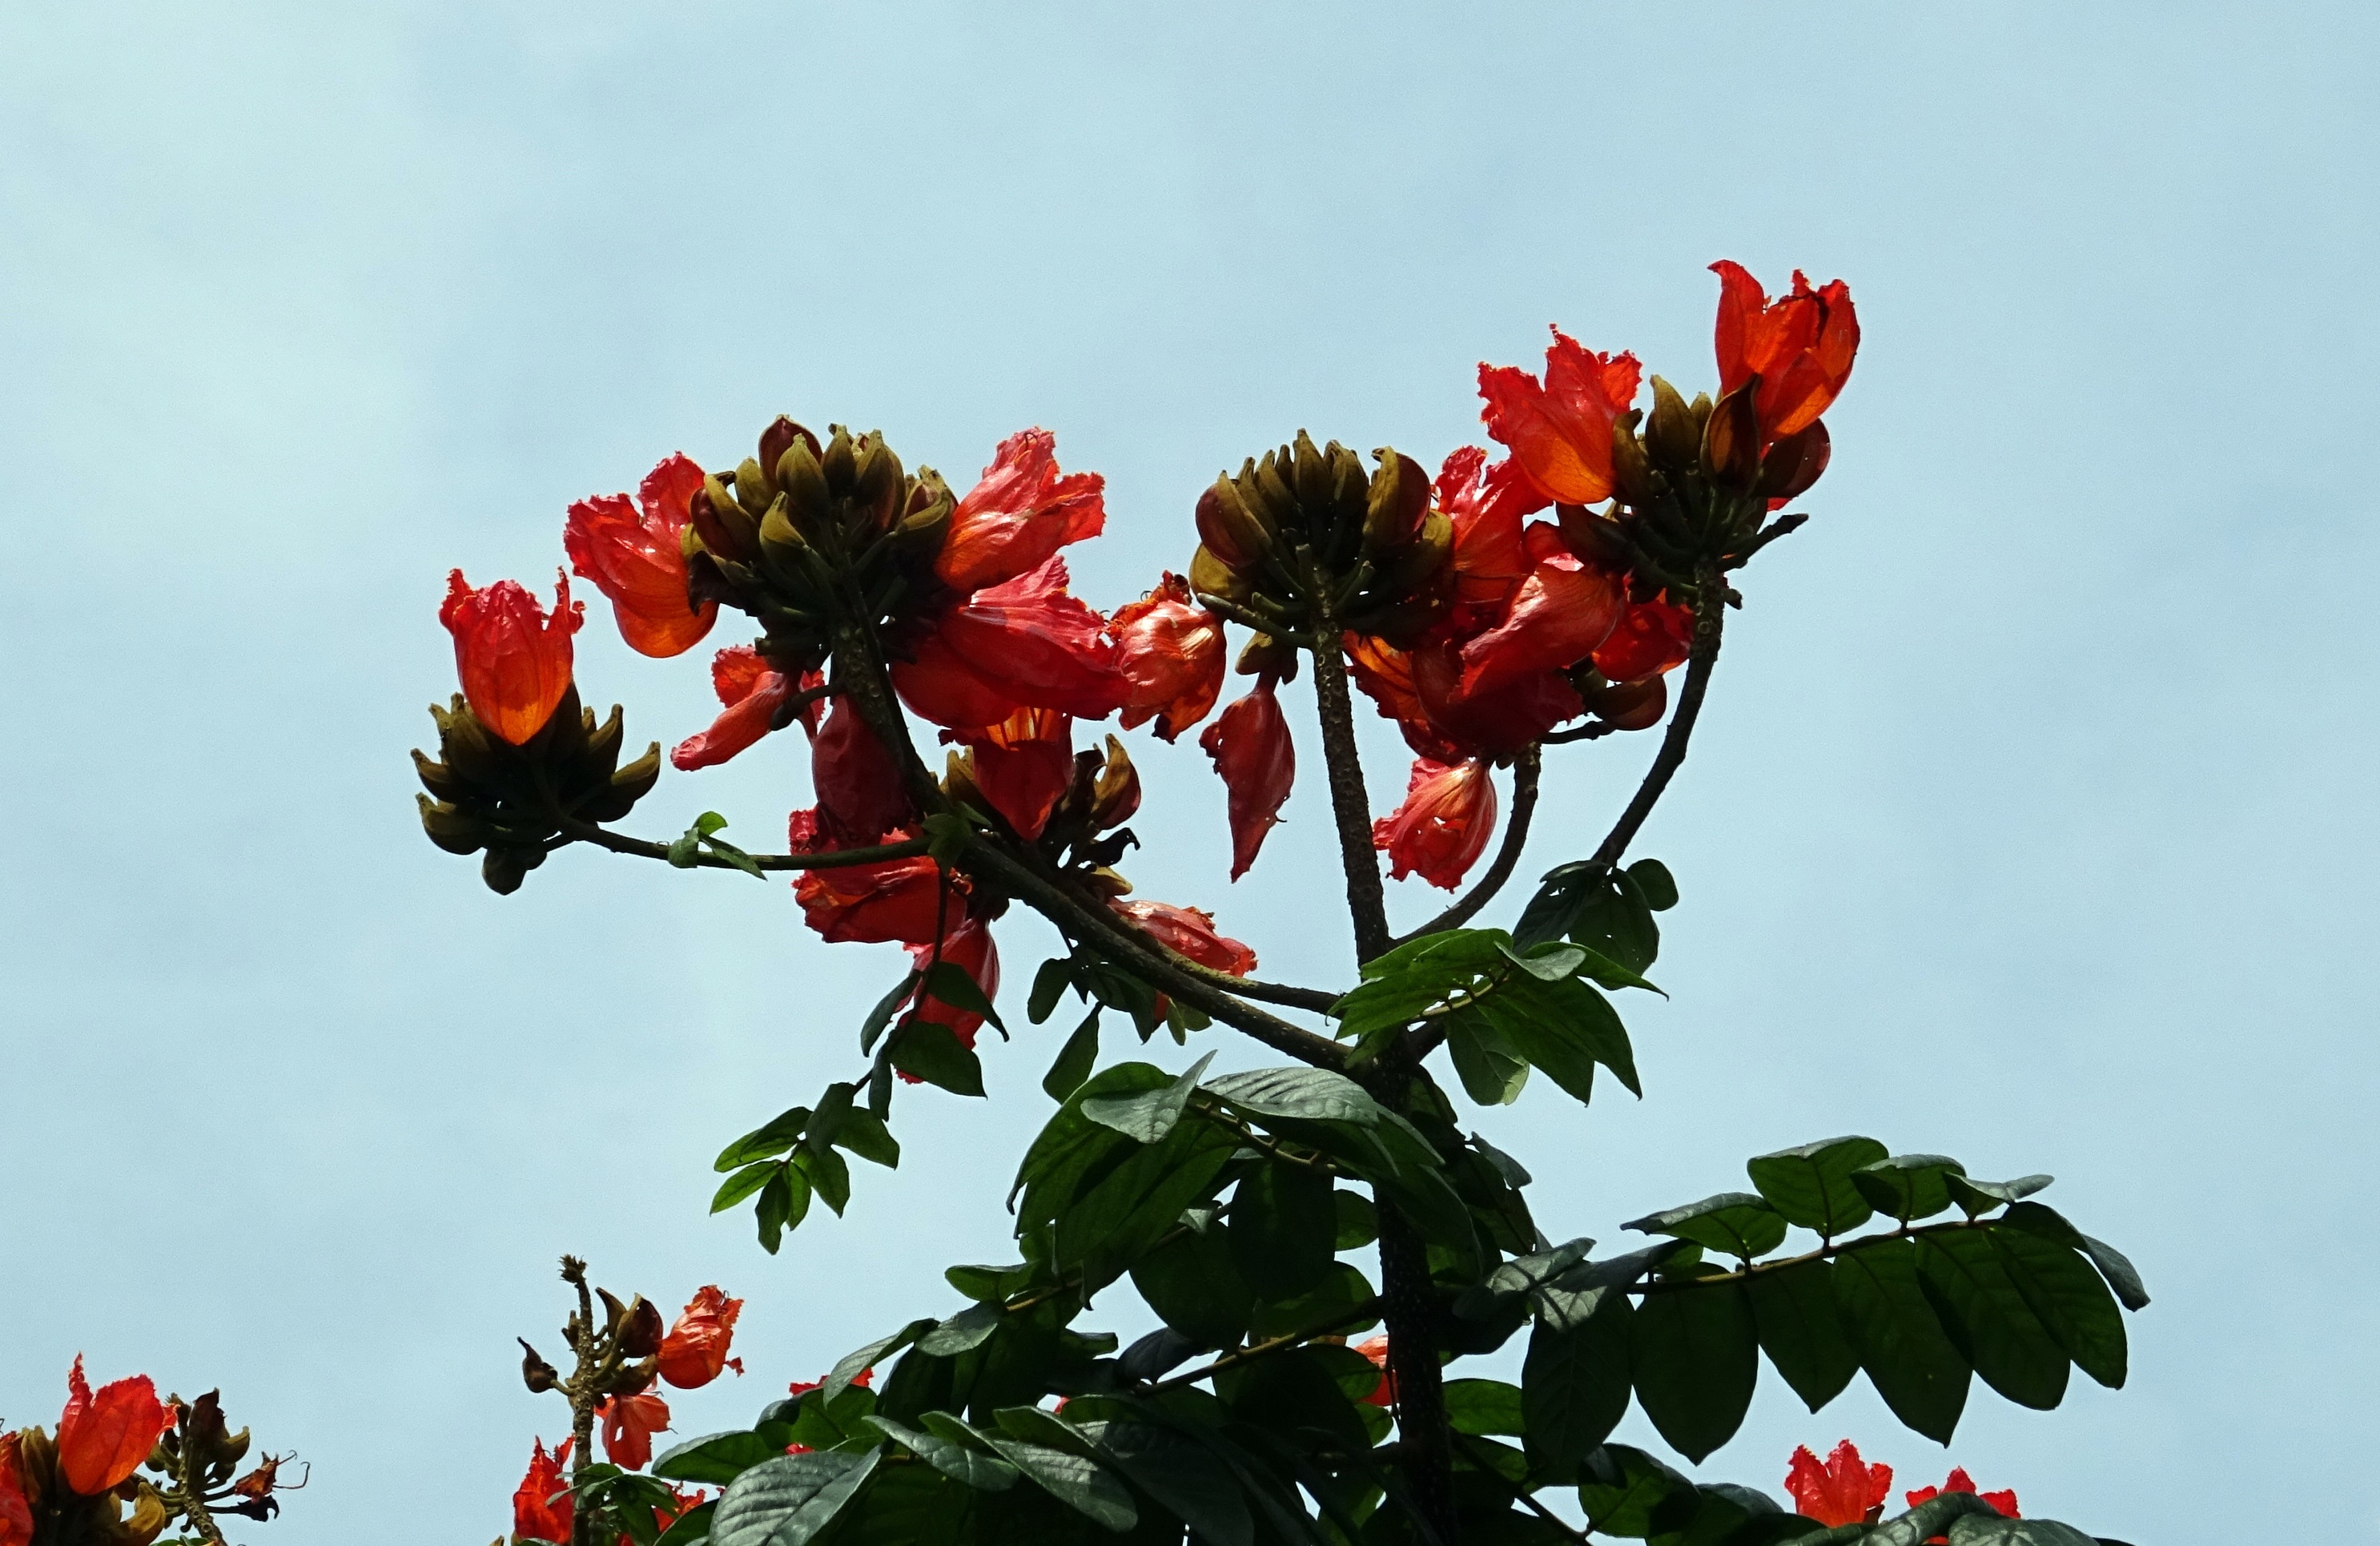
tree, nature, branch, blossom, plant, leaf, flower, petal, red, autumn, botany, dharwad, flora, wildflower, shrub, india, macro photography, flowering plant, spathodea, bignoniaceae, spathodea campanulata, african tulip tree, fountain tree, pichkari, nandi flame, land plant